Big Mama King

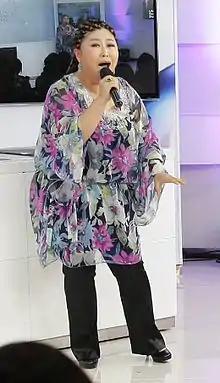
BMK in 2010

Kim Hyeon-jeong (born September 30, 1973), professionally known as BMK or Big Mama King, is a South Korean singer known for her powerful voice.